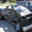
Label: automobile